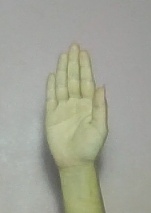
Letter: seen